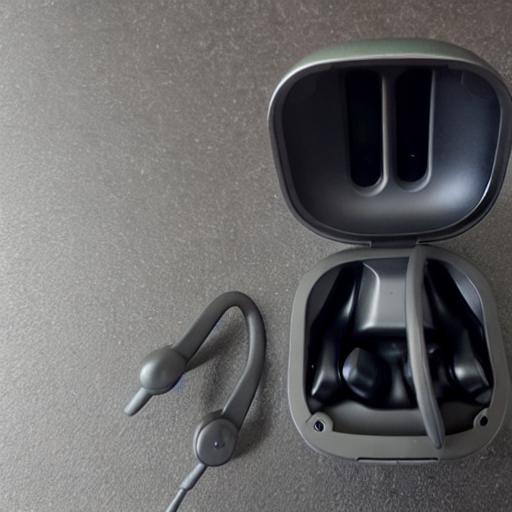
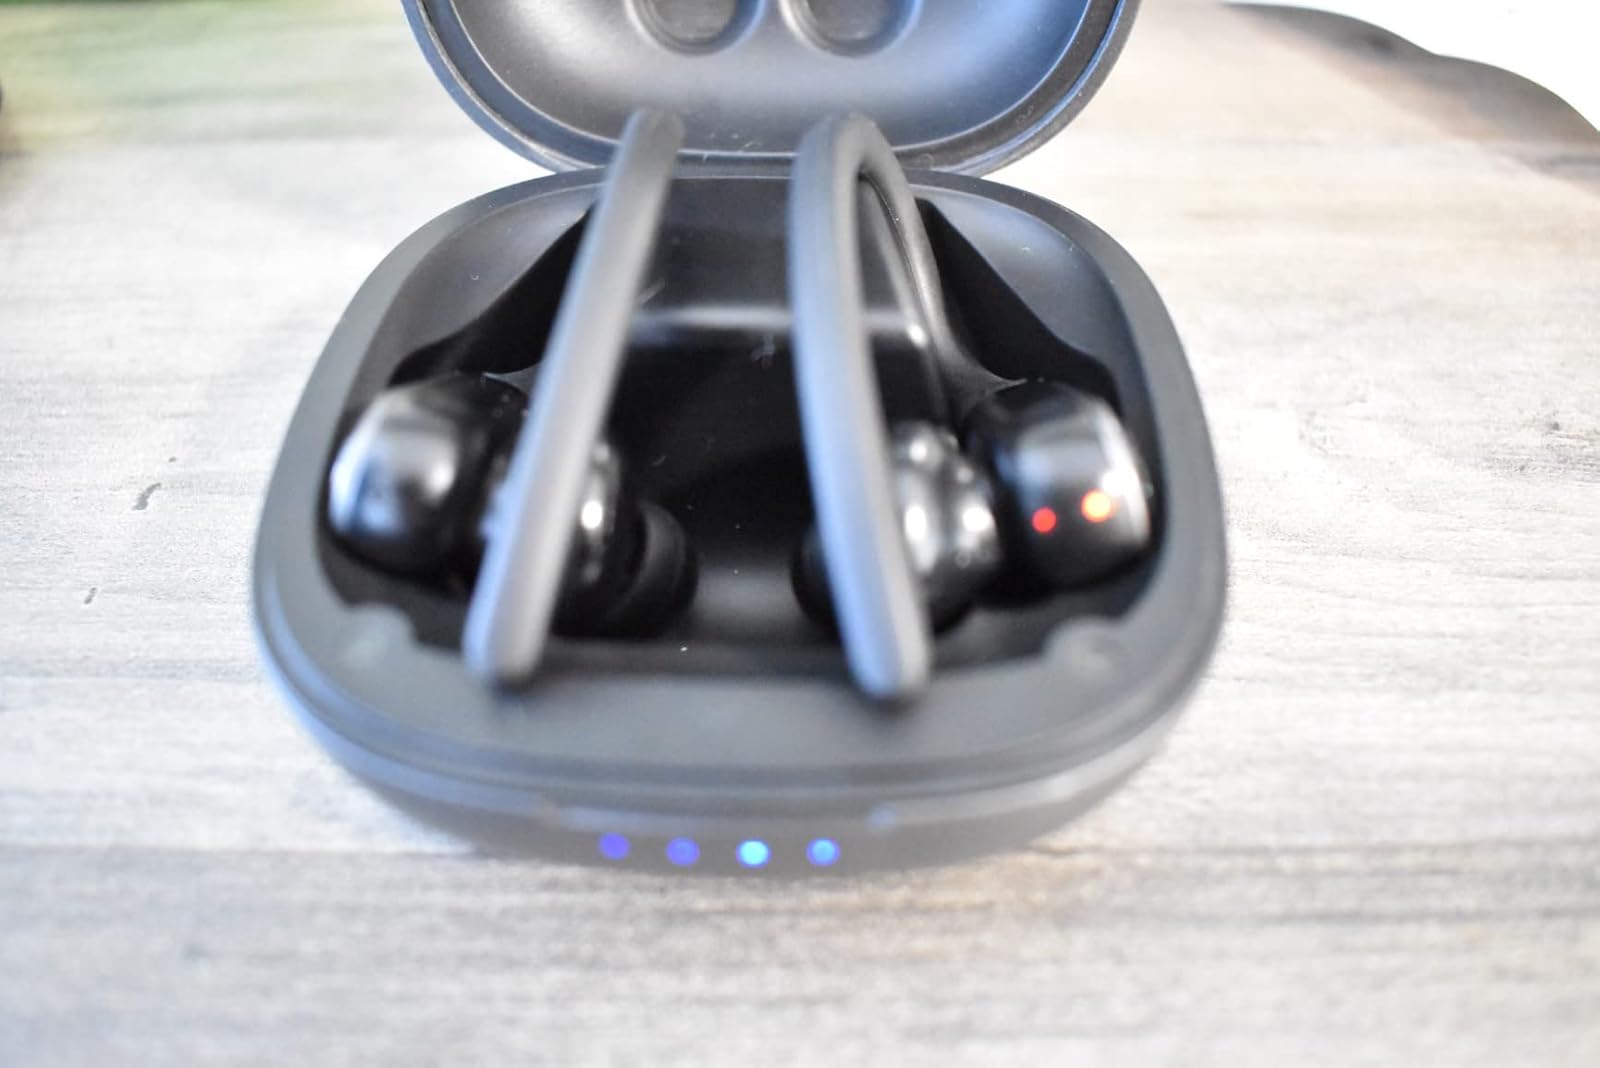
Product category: earbuds
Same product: no